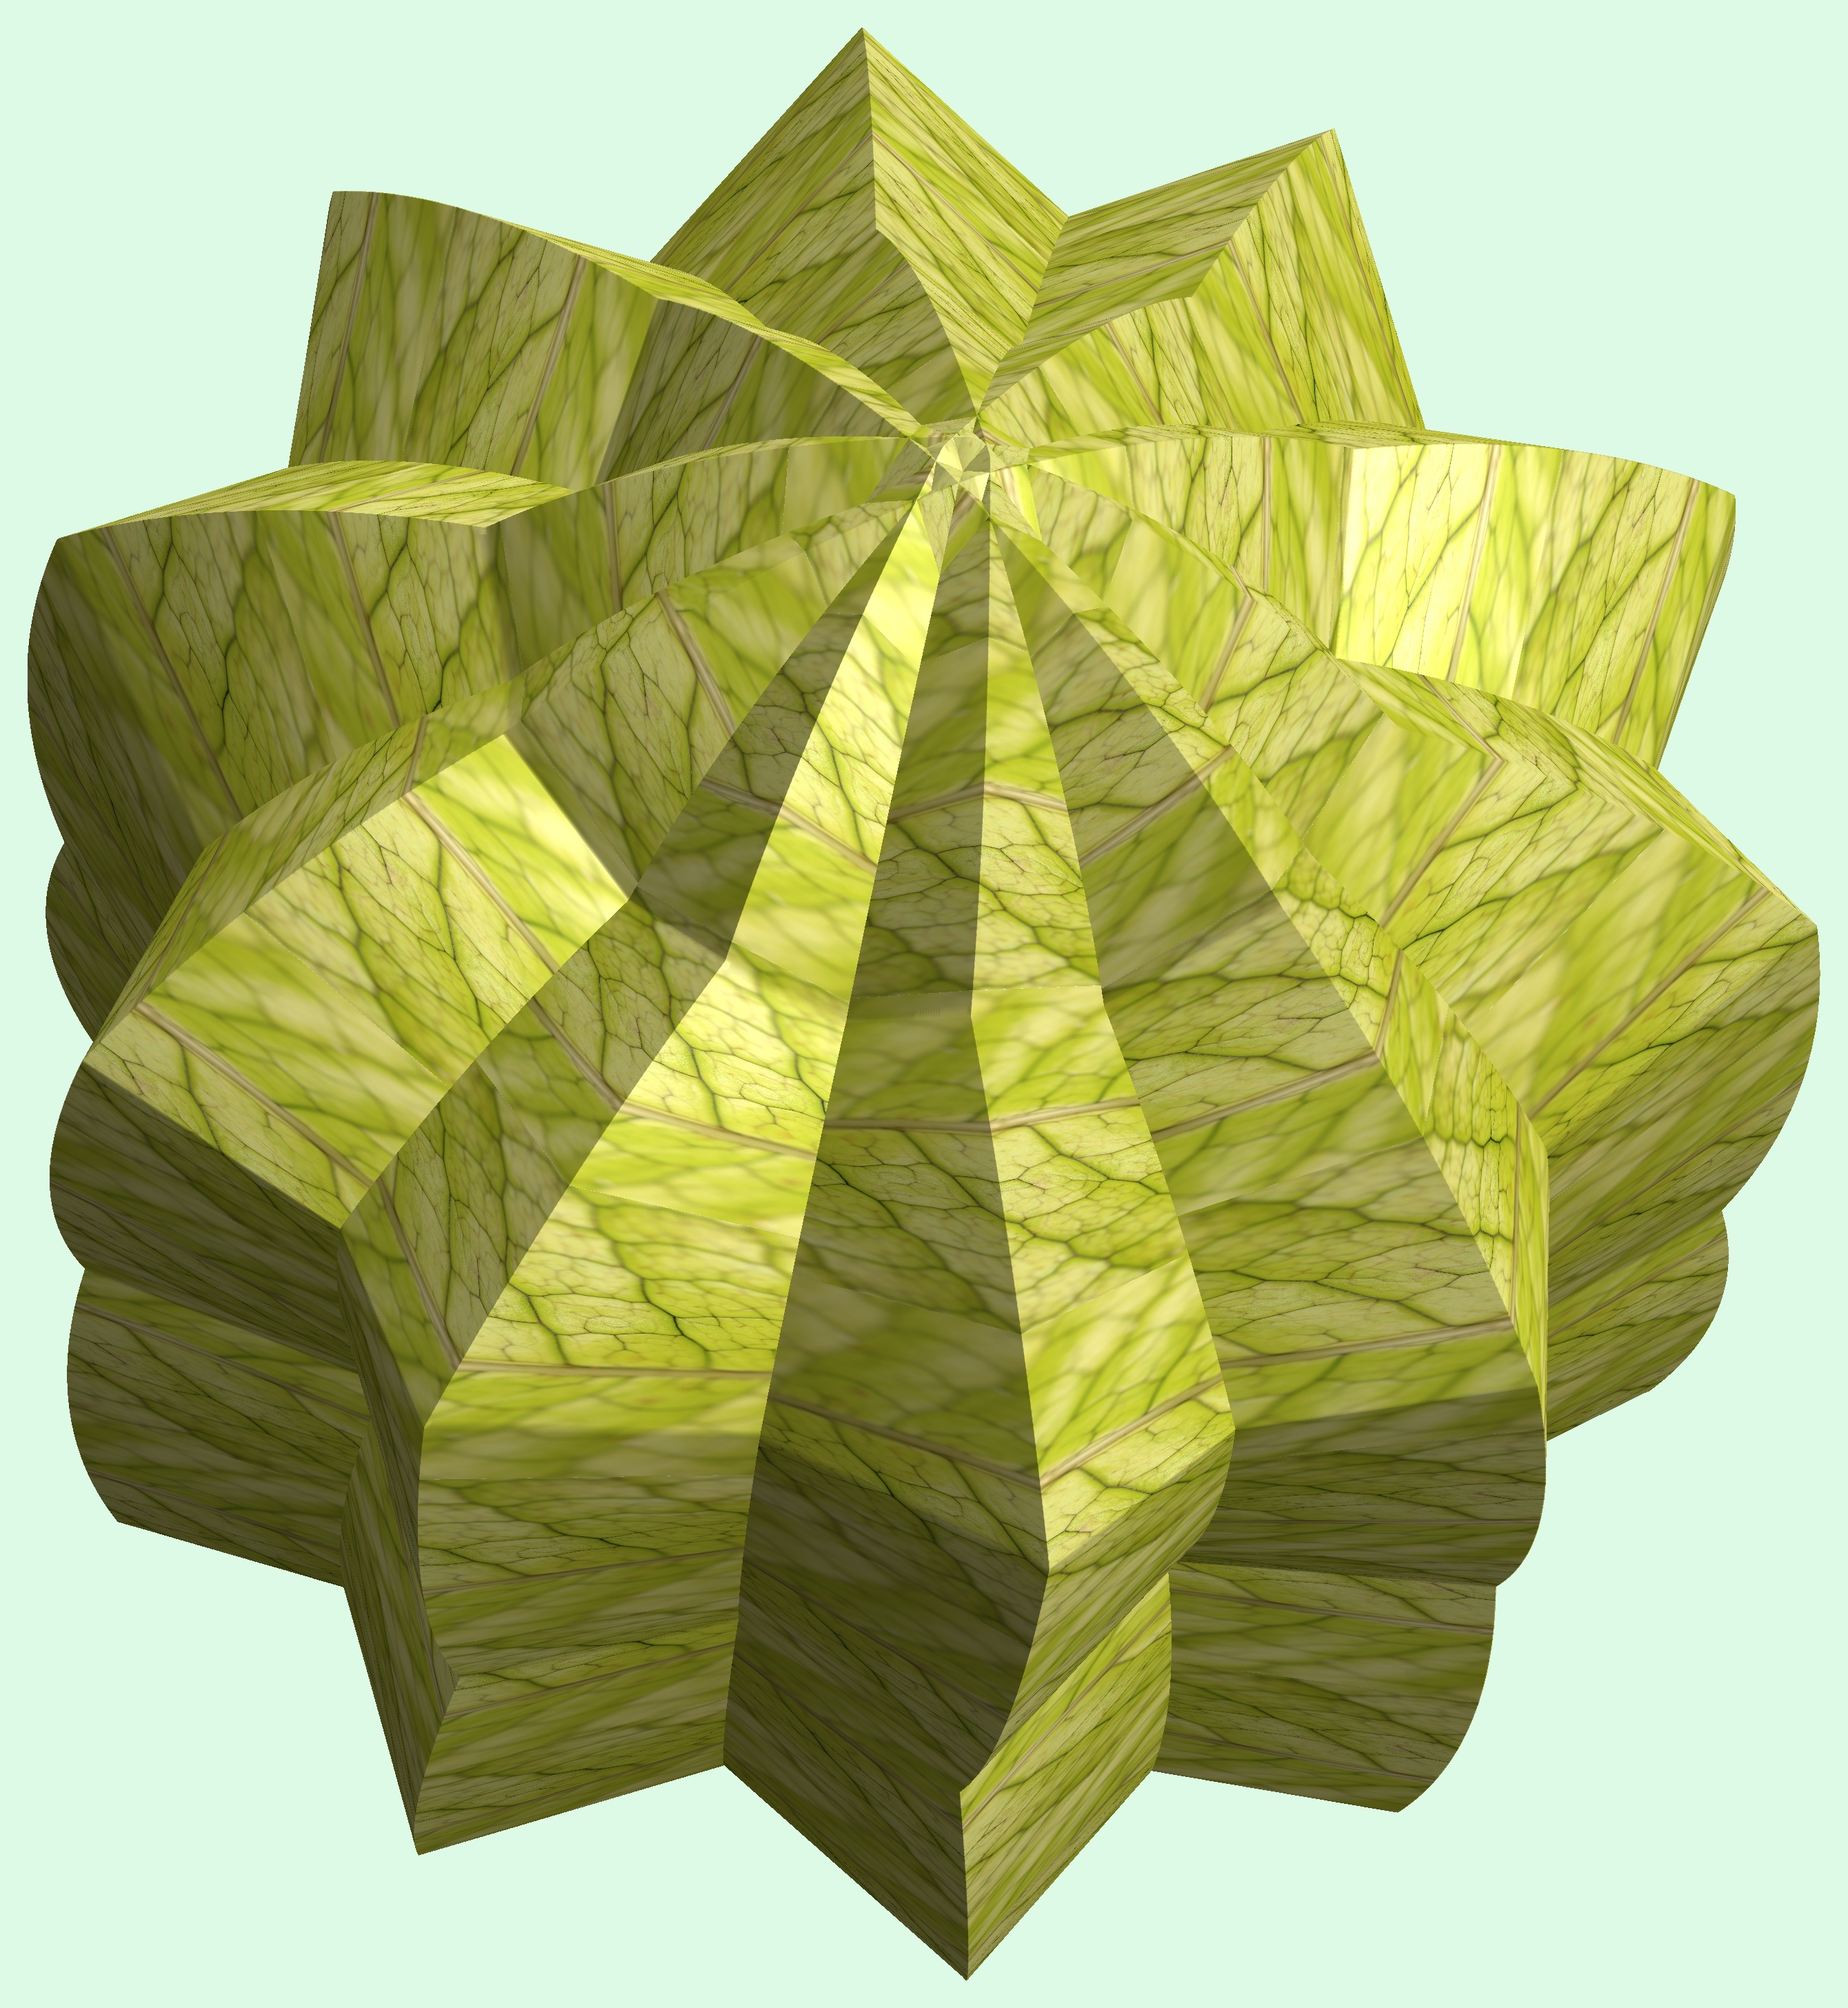
tree, structure, plant, texture, leaf, flower, pattern, green, produce, art, figure, design, symmetry, 3d, graphic, 5, 4, torus, mathematica, cg, parametricplot3d, code, program, algorithm, abstruct, mapping, origami, flowering plant, land plant, origami paper